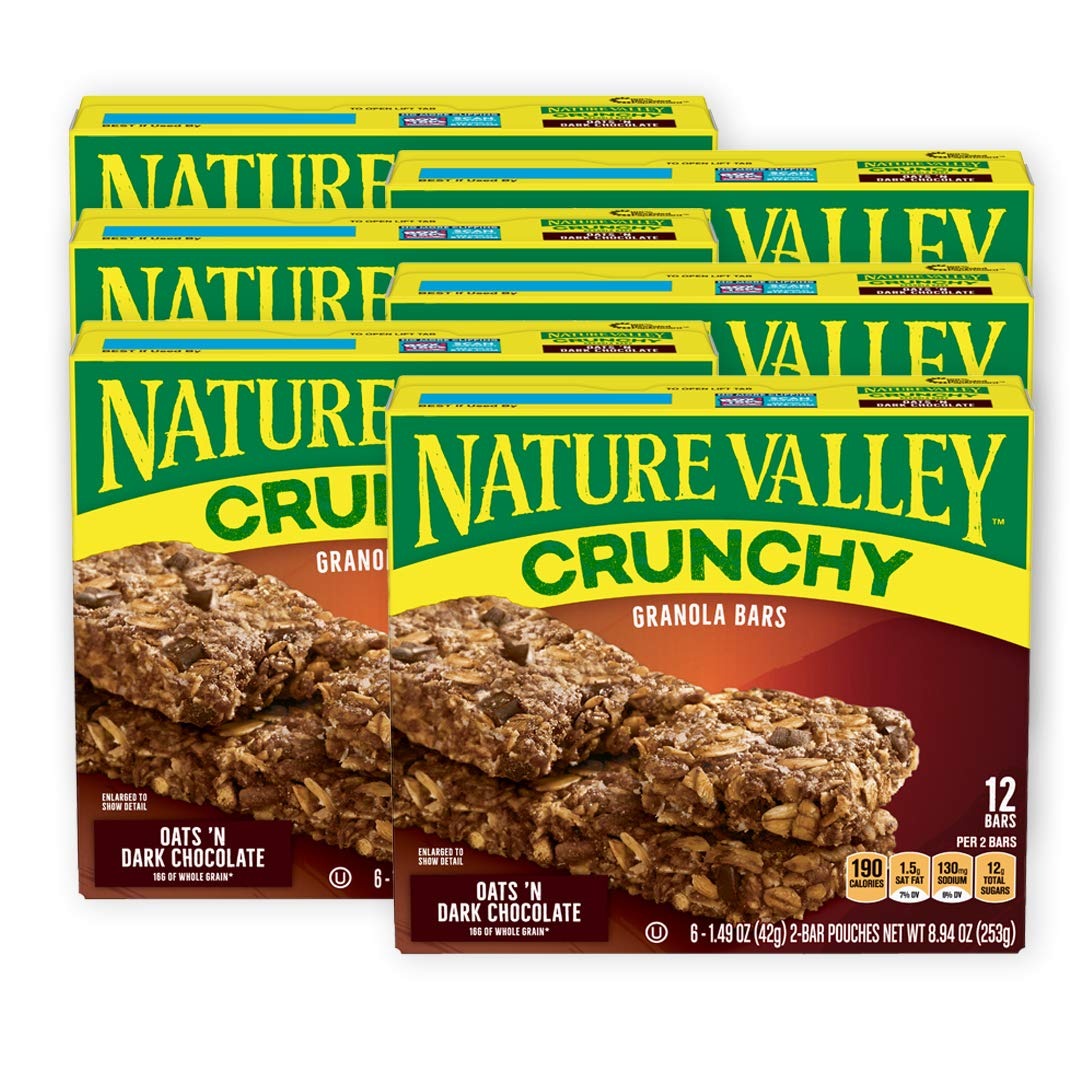
Item Name: Nature Valley Granola Bars, Crunchy, Oats and Dark Chocolate, 12 Count (Pack of 6)
Bullet Point 1: REAL INGREDIENTS: Granola bars are made with dark chocolate pieces whole grain oats and real honey
Bullet Point 2: WHOLESOME SNACK BAR: Tasty snack with no artificial flavors no artificial colors, and no artificial sweeteners
Bullet Point 3: WHOLE GRAIN: An excellent source of whole grain with 16 grams per serving (At least 48 grams recommended daily)
Bullet Point 4: PERFECTLY PORTABLE: Easy crunchy bites for breakfast, snack time or an on-the-go invigorating treat
Bullet Point 5: BOX CONTAINS: Bulk packs of 6 boxes 8.94 oz each (Total of 36 individual granola bar pouches, 53.64-Ounce)
Product Description: Nature Valley Oats 'n Dark Chocolate Crunchy Granola Bars mix together dark chocolate pieces, oats, and crisp rice nuggets. The bars are full of classic crunch and whole grain goodness, making them a perfect natural snack that's high in fiber and protein but low in saturated fat.
Value: 72.0
Unit: Count

Price: 3.49